Navi Mumbai

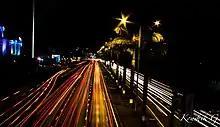
Navi Mumbai traffic at rush hour

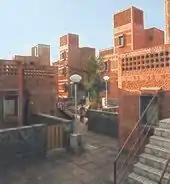
Low Income housing facilities in Navi Mumbai

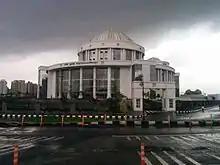
NMMC Main Building, CBD Belapur

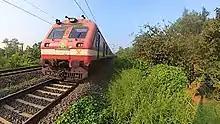
DEMU train at Panvel, Navi Mumbai

The population of Greater Mumbai doubled from three to nearly six million between 1951 and 1971. The population growth led to deteriorating quality of life for many in the city.